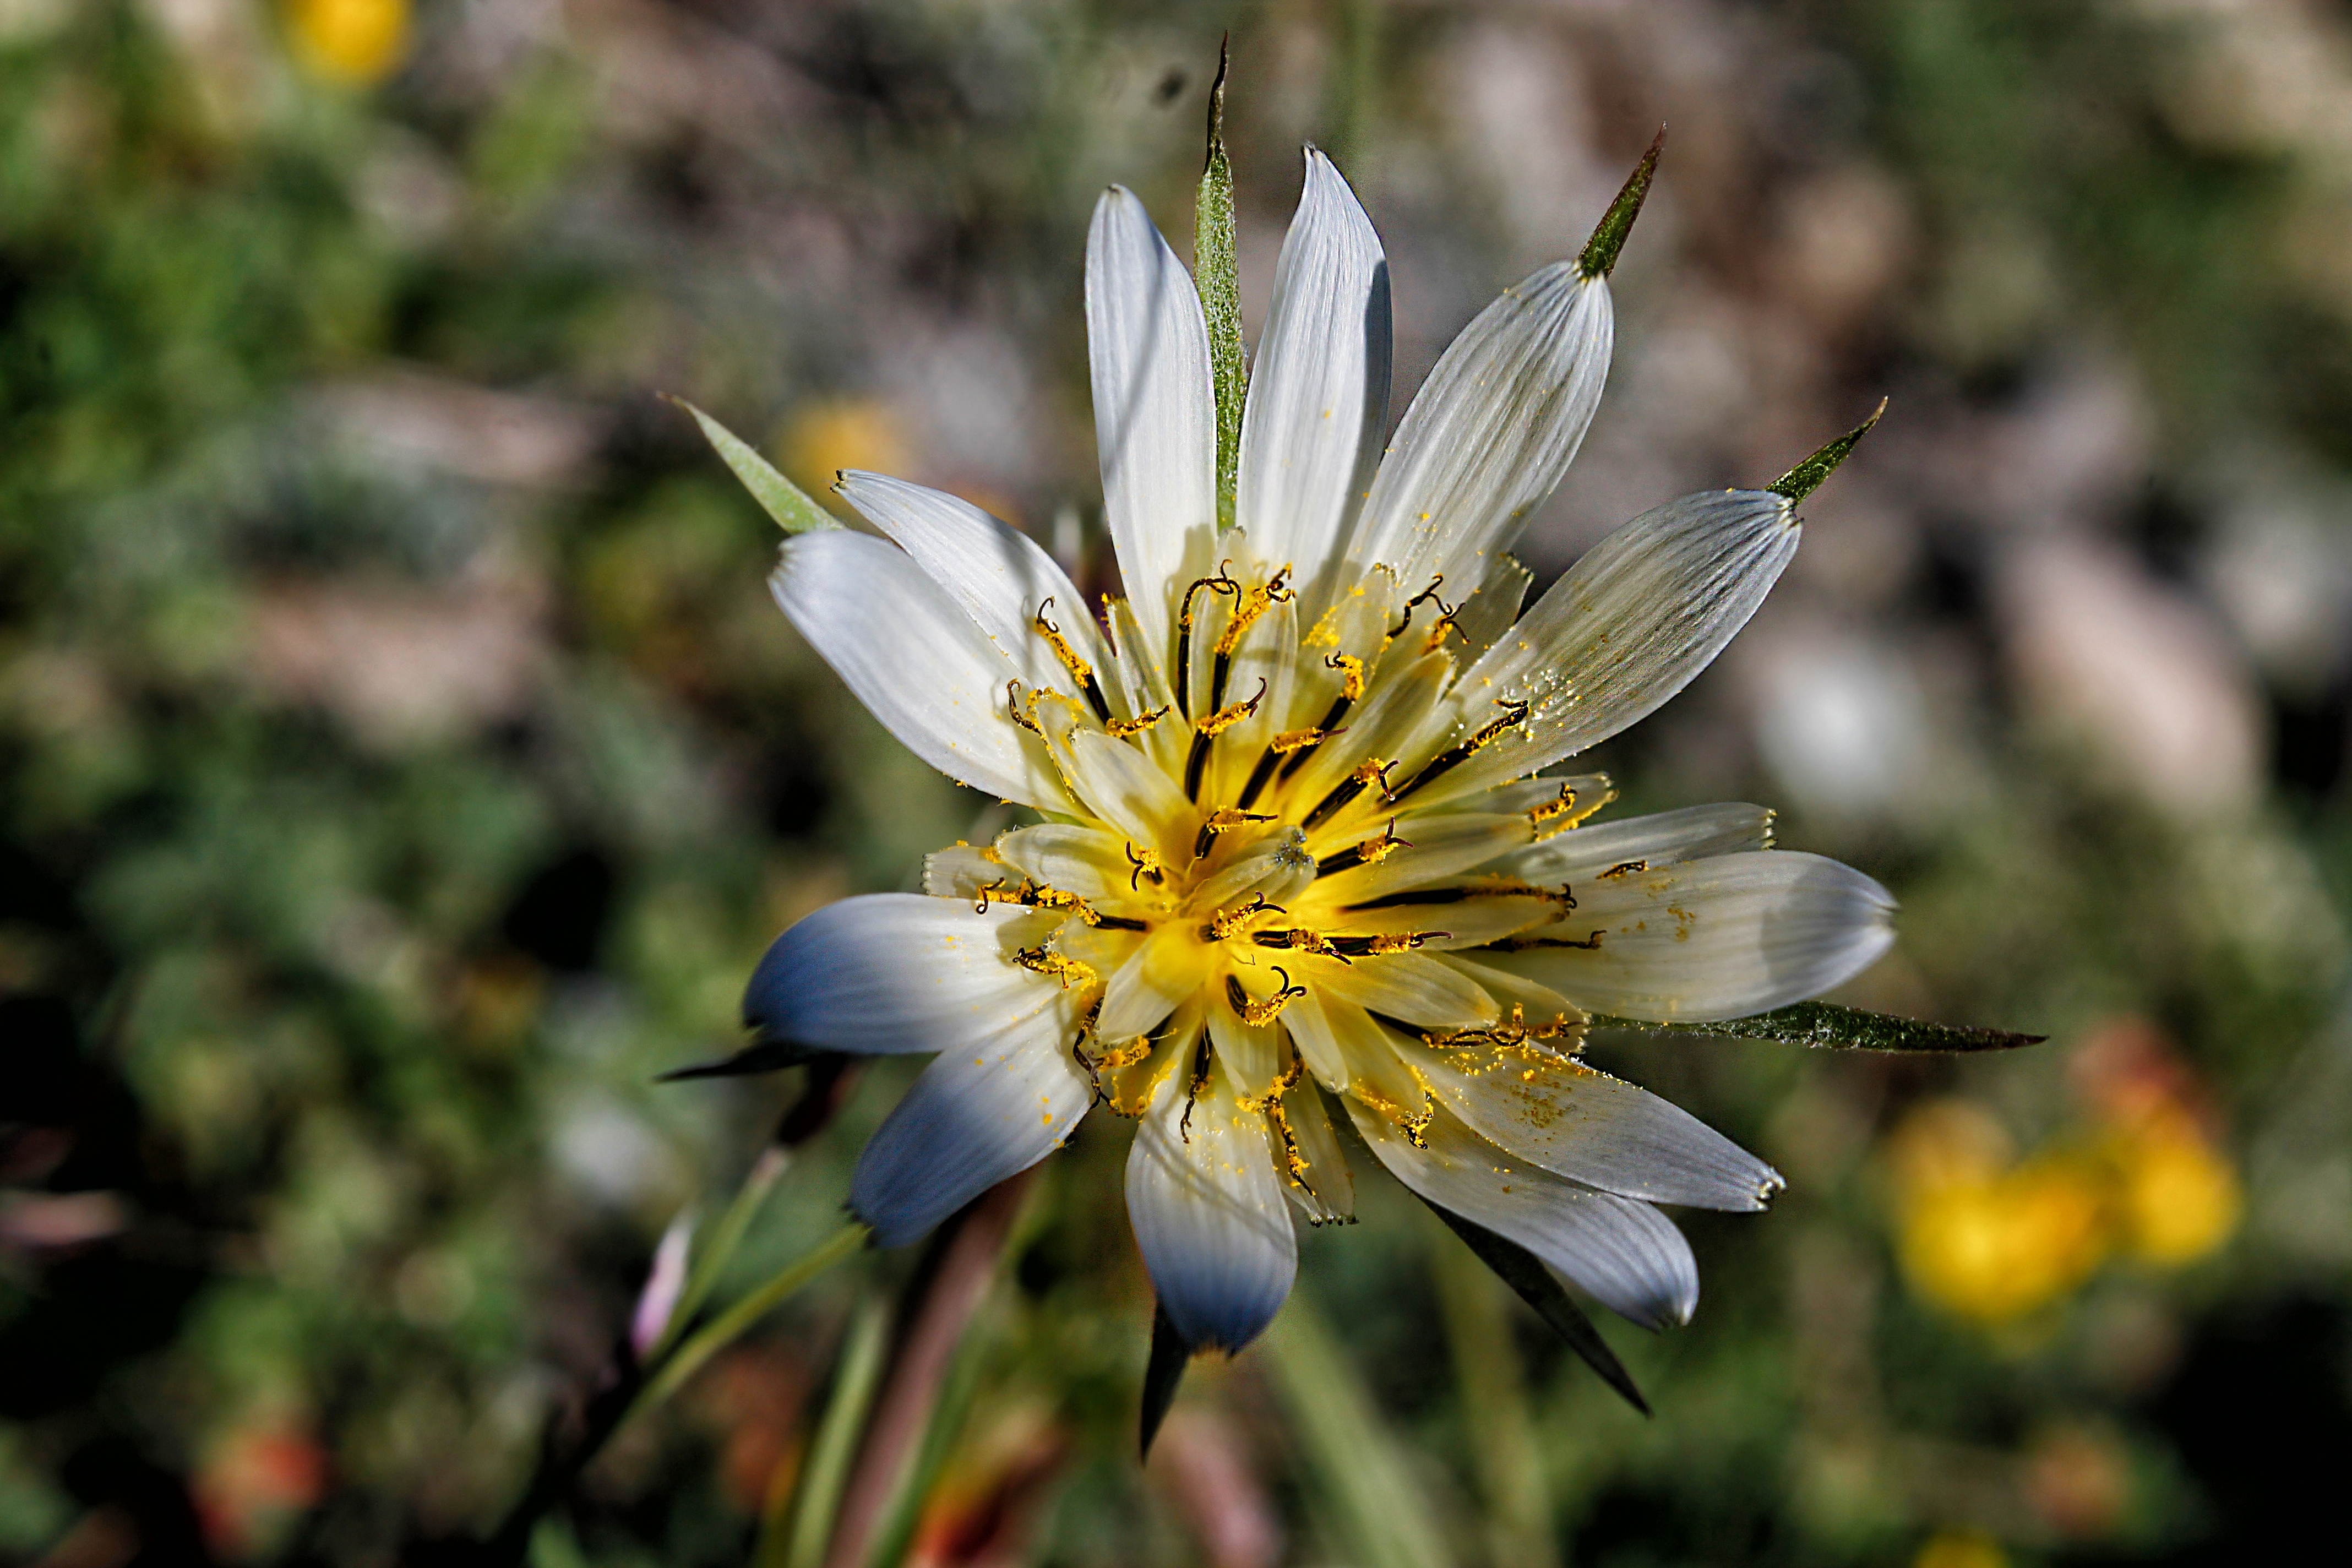
nature, blossom, plant, meadow, flower, petal, botany, flora, wildflower, close up, macro photography, flowering plant, daisy family, land plant